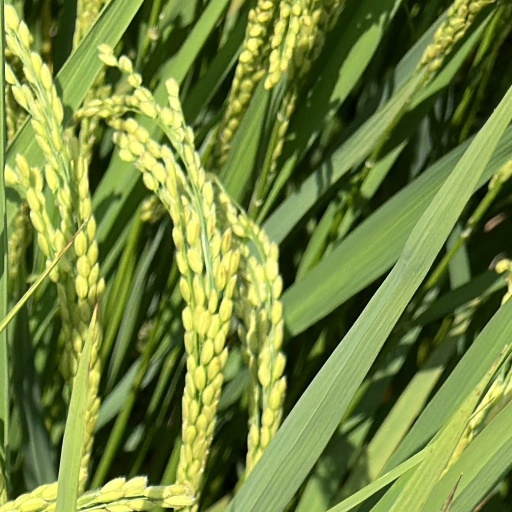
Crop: rice